WVEI (AM)

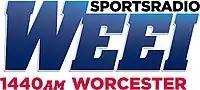

On September 3, 1991, WFTQ changed its call letters to WVEI and began simulcasting WEEI, a sports-talk station at that time broadcasting at 590 kHz. Although WEEI supplied the majority of the station's programming, WVEI would break away from the WEEI simulcast for local weekend morning public affairs programming and broadcasts of Holy Cross football and basketball.